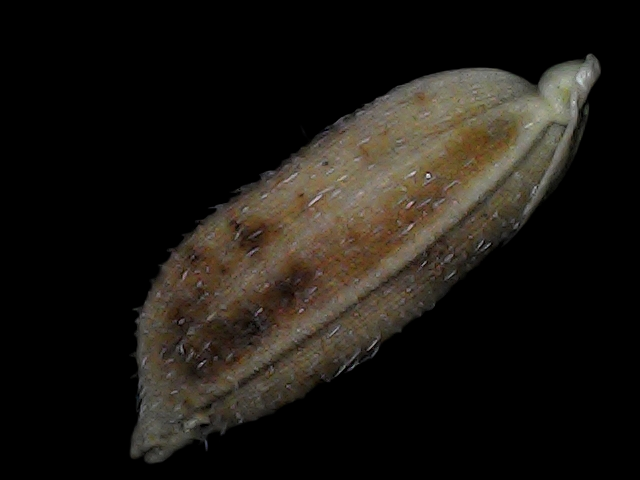
Rice variety: Bd91